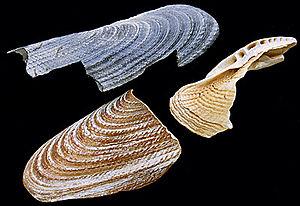
Pholas est un genre de mollusques bivalves de la famille des Pholadidae.
Pholadoidea est une super-famille de mollusques bivalves.